Fatafat Jayalaxmi

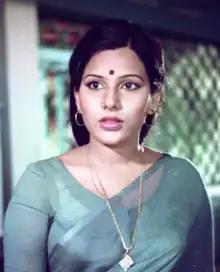
Jayalaxmi In a Film

Neerajakshi Reddy better known as Fatafat Jayalakshmi (1 November 1958 – 21 November 1980), was an Indian actress active mainly in Tamil and Telugu films. In Malayalam movies she was known as Supriya. She acted about 66 movies in Tamil, Telugu, Malayalam and Kannada within a decade of her career.